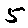
Label: 5